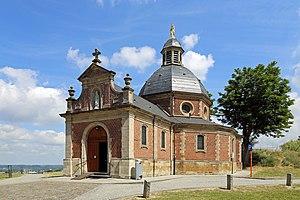
Geraardsbergen (Grammont), Belgique